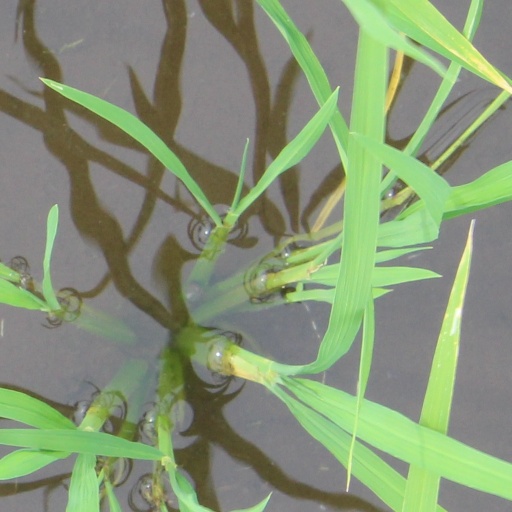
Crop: rice